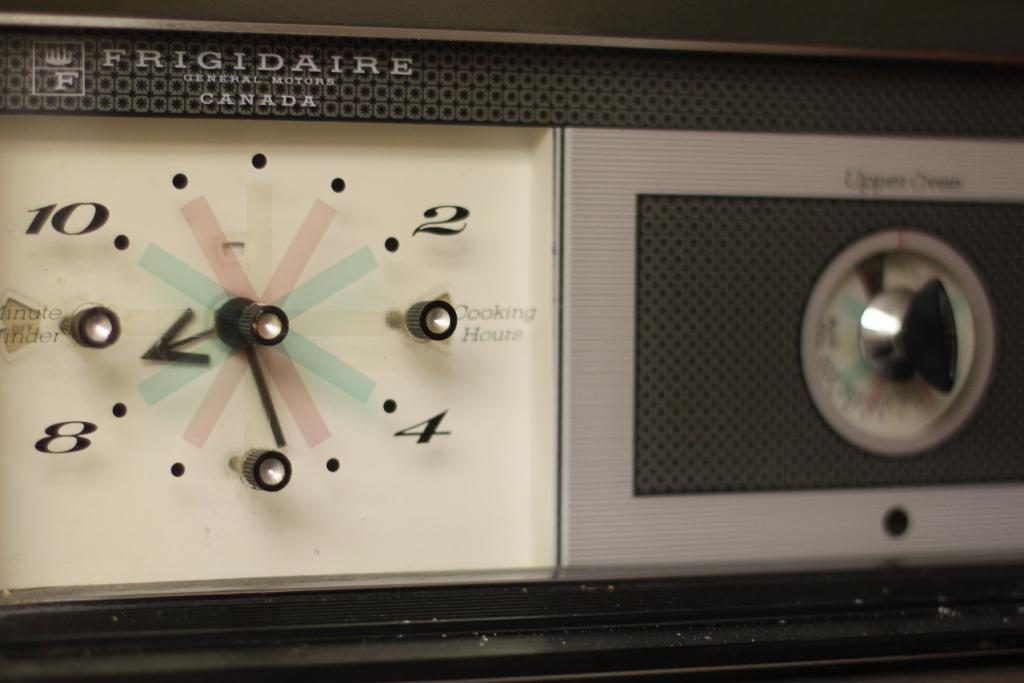
Label: others